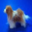
Label: dog